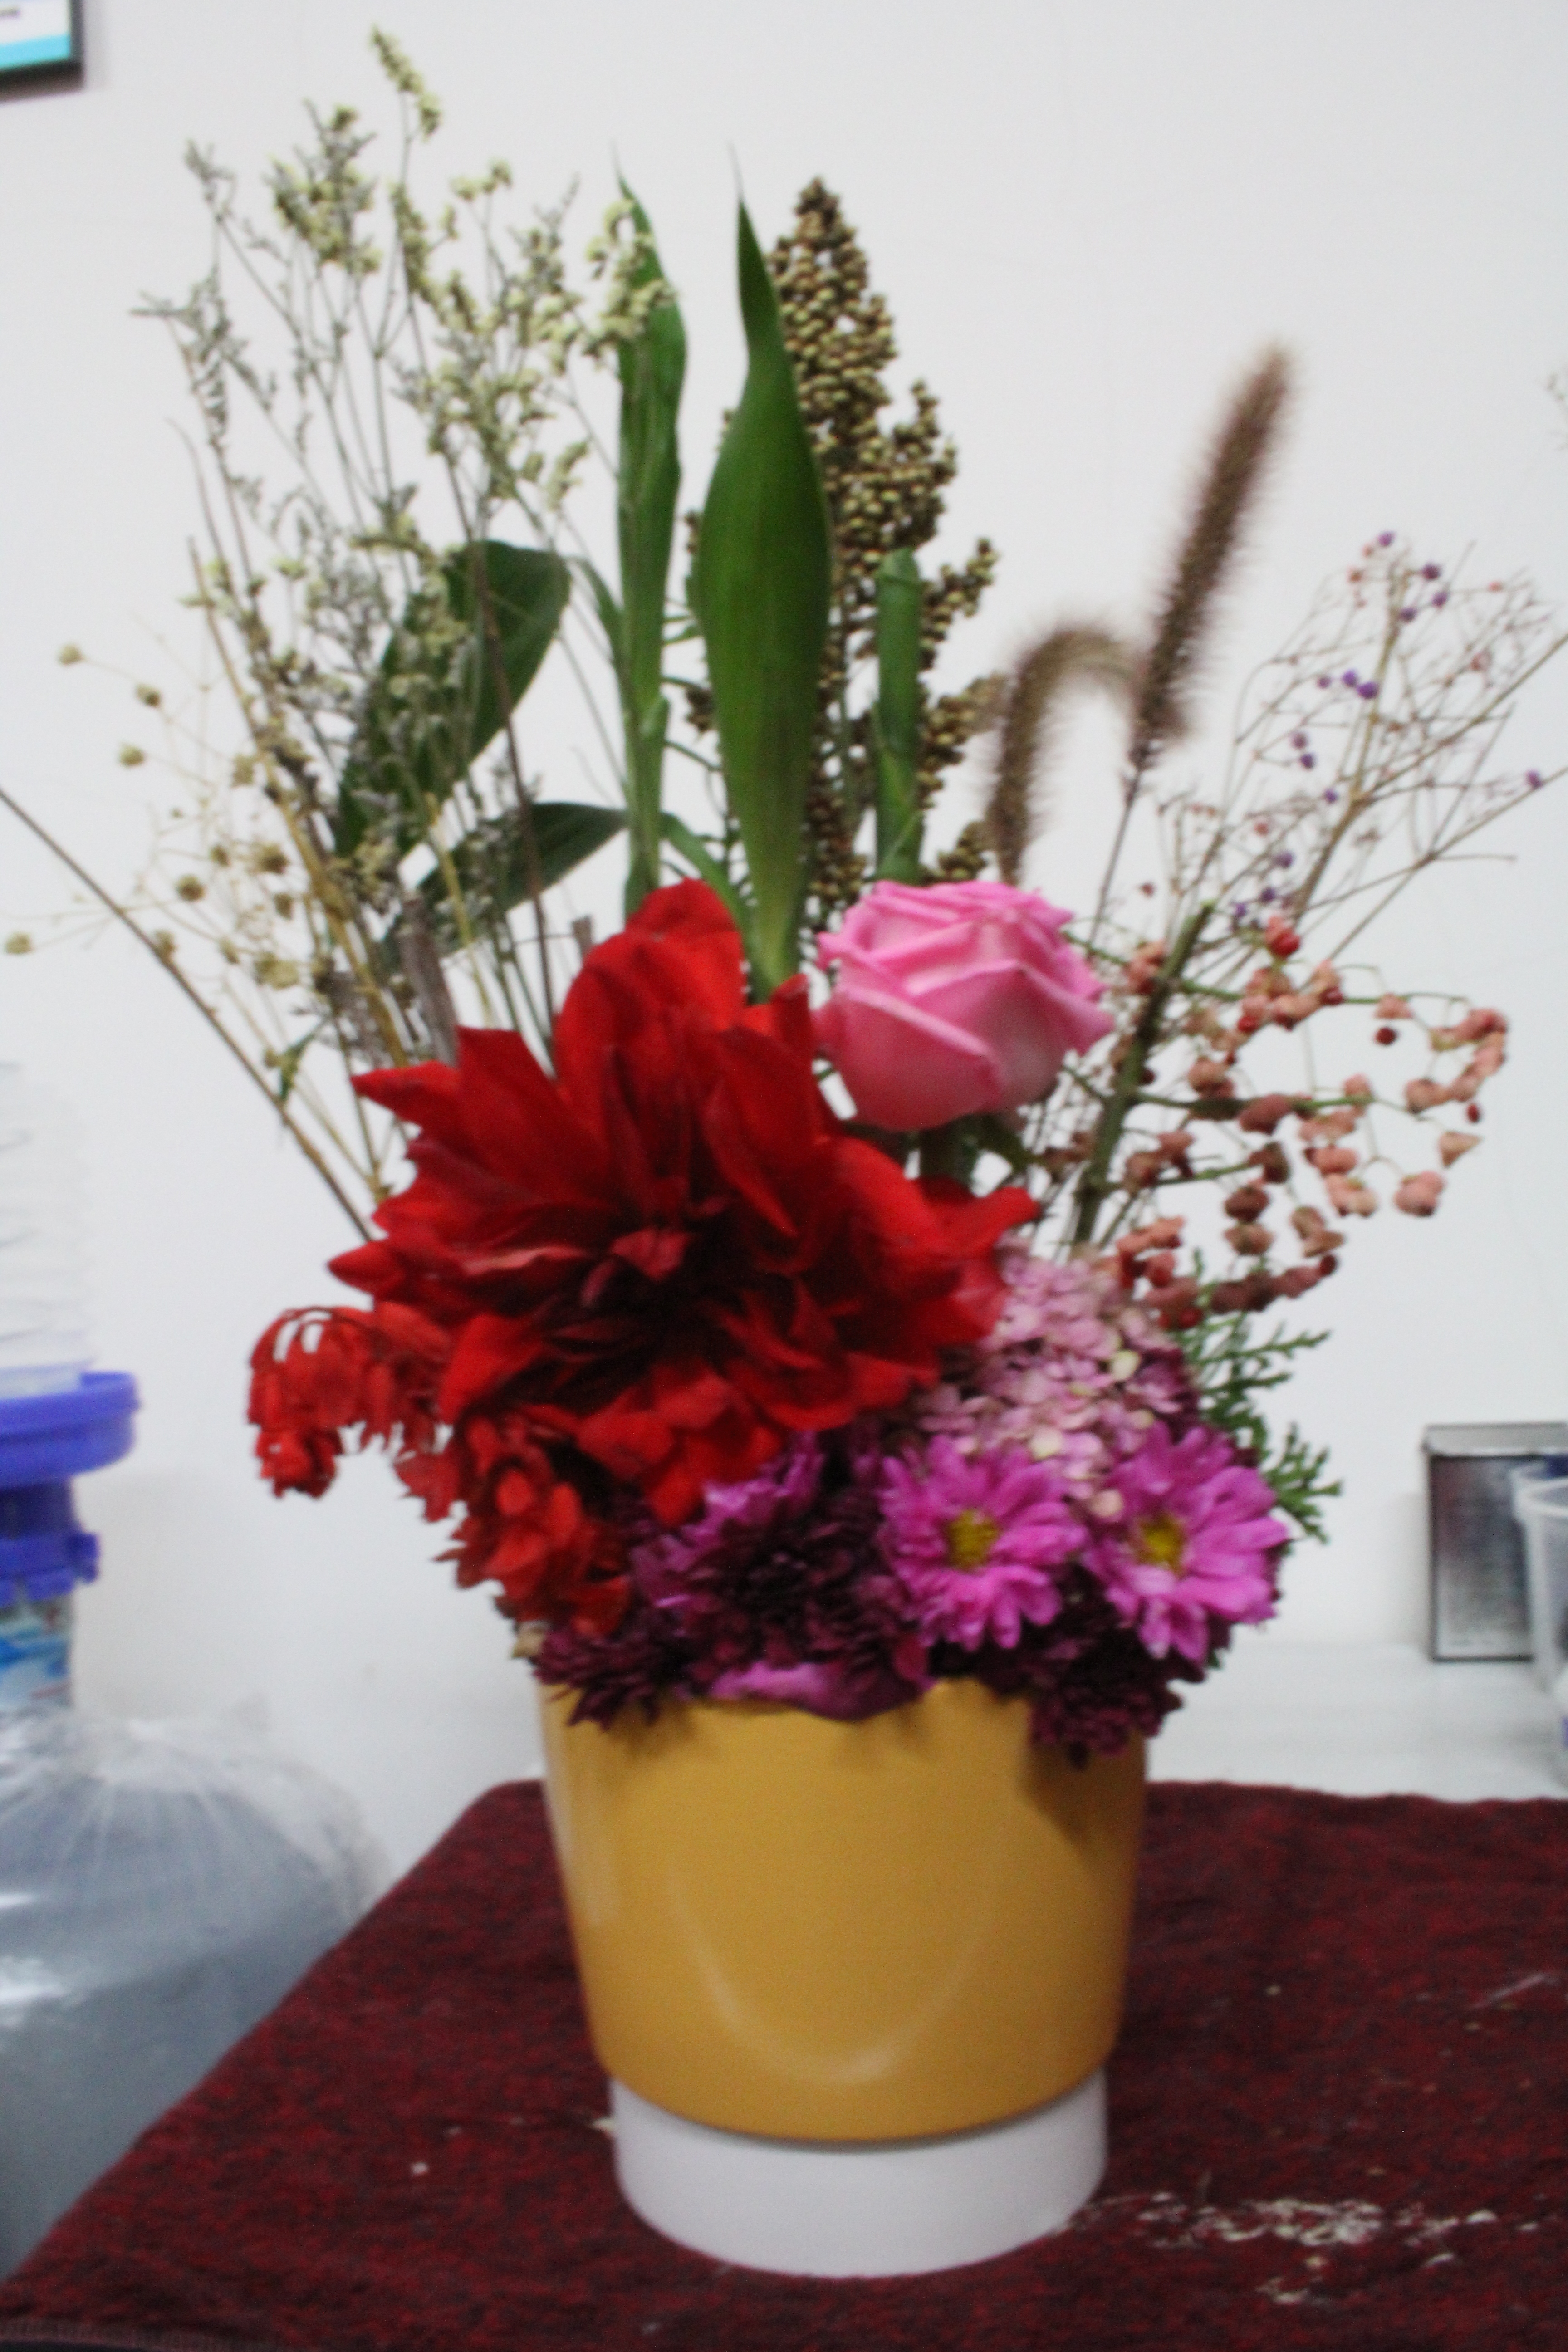
flowers, art, design, flower, flower arranging, floristry, cut flowers, flowerpot, floral design, bouquet, vase, plant, centrepiece, houseplant, ikebana, artificial flower, artwork, flowering plant, annual plant, creative arts, pink family, dianthus, herbaceous plant, building, tableware